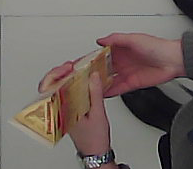
Product: toblerone_white